Epicyclic gearing

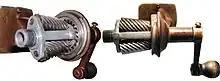
The mechanism of a pencil sharpener with stationary ring gear and rotating planet carrier as input. Planet gears are extended into cylindrical cutters, rotating around the pencil that is placed on the sun axis. The axes of planetary gears join at the pencil sharpening angle.

Planetary gear trains provide high power density in comparison to standard parallel axis gear trains. They provide a reduction in volume, multiple kinematic combinations, purely torsional reactions, and coaxial shafting. Disadvantages include high bearing loads, constant lubrication requirements, inaccessibility, and design complexity.